Salvation in Christianity

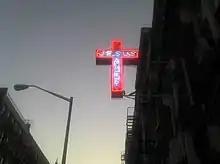
A 'Jesus Saves' neon cross sign outside of a Protestant church in New York City

Salvation in Christianity, or deliverance or redemption, is the "saving [of] human beings from death and separation from God" by Christ's death and resurrection.